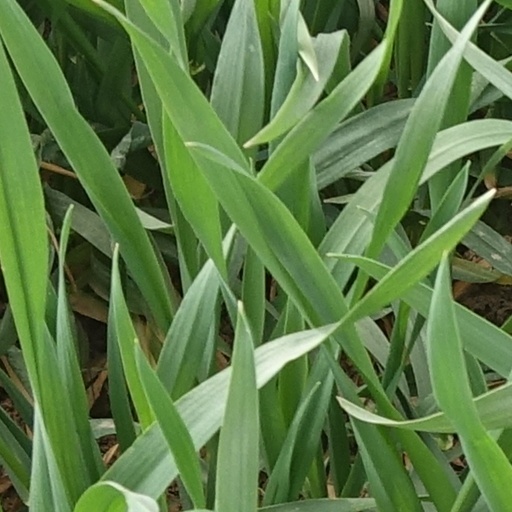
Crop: wheat